Answer in natural language. How many Doorways are visible in the scene? Choose between the following options: 1, 5, 1, 4 or 3
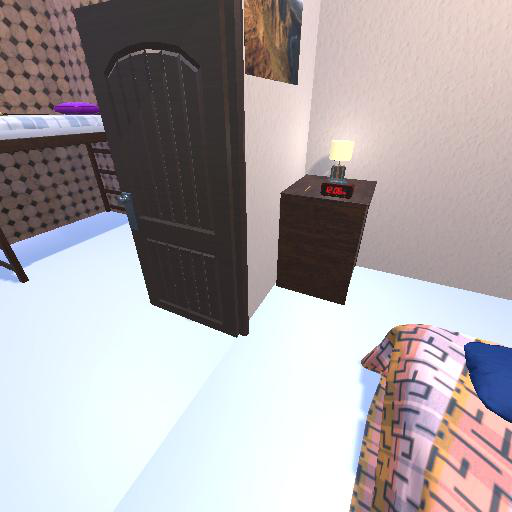
<answer>1</answer>